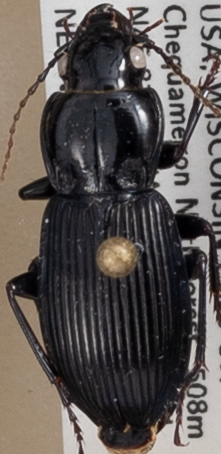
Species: Pterostichus novus
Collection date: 2021-07-27 04:00:00
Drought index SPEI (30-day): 0.312
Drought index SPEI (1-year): -0.128
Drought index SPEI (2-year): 1.13